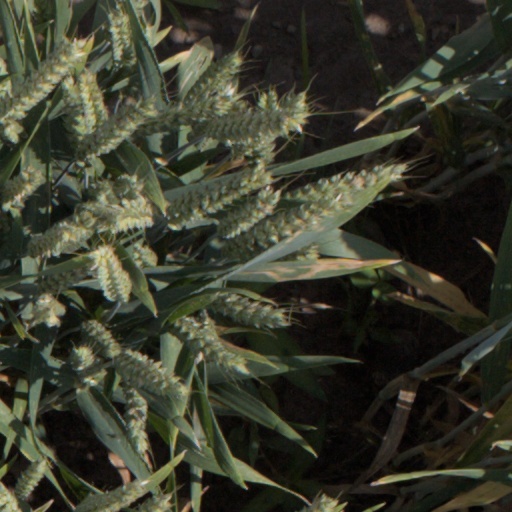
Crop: wheat